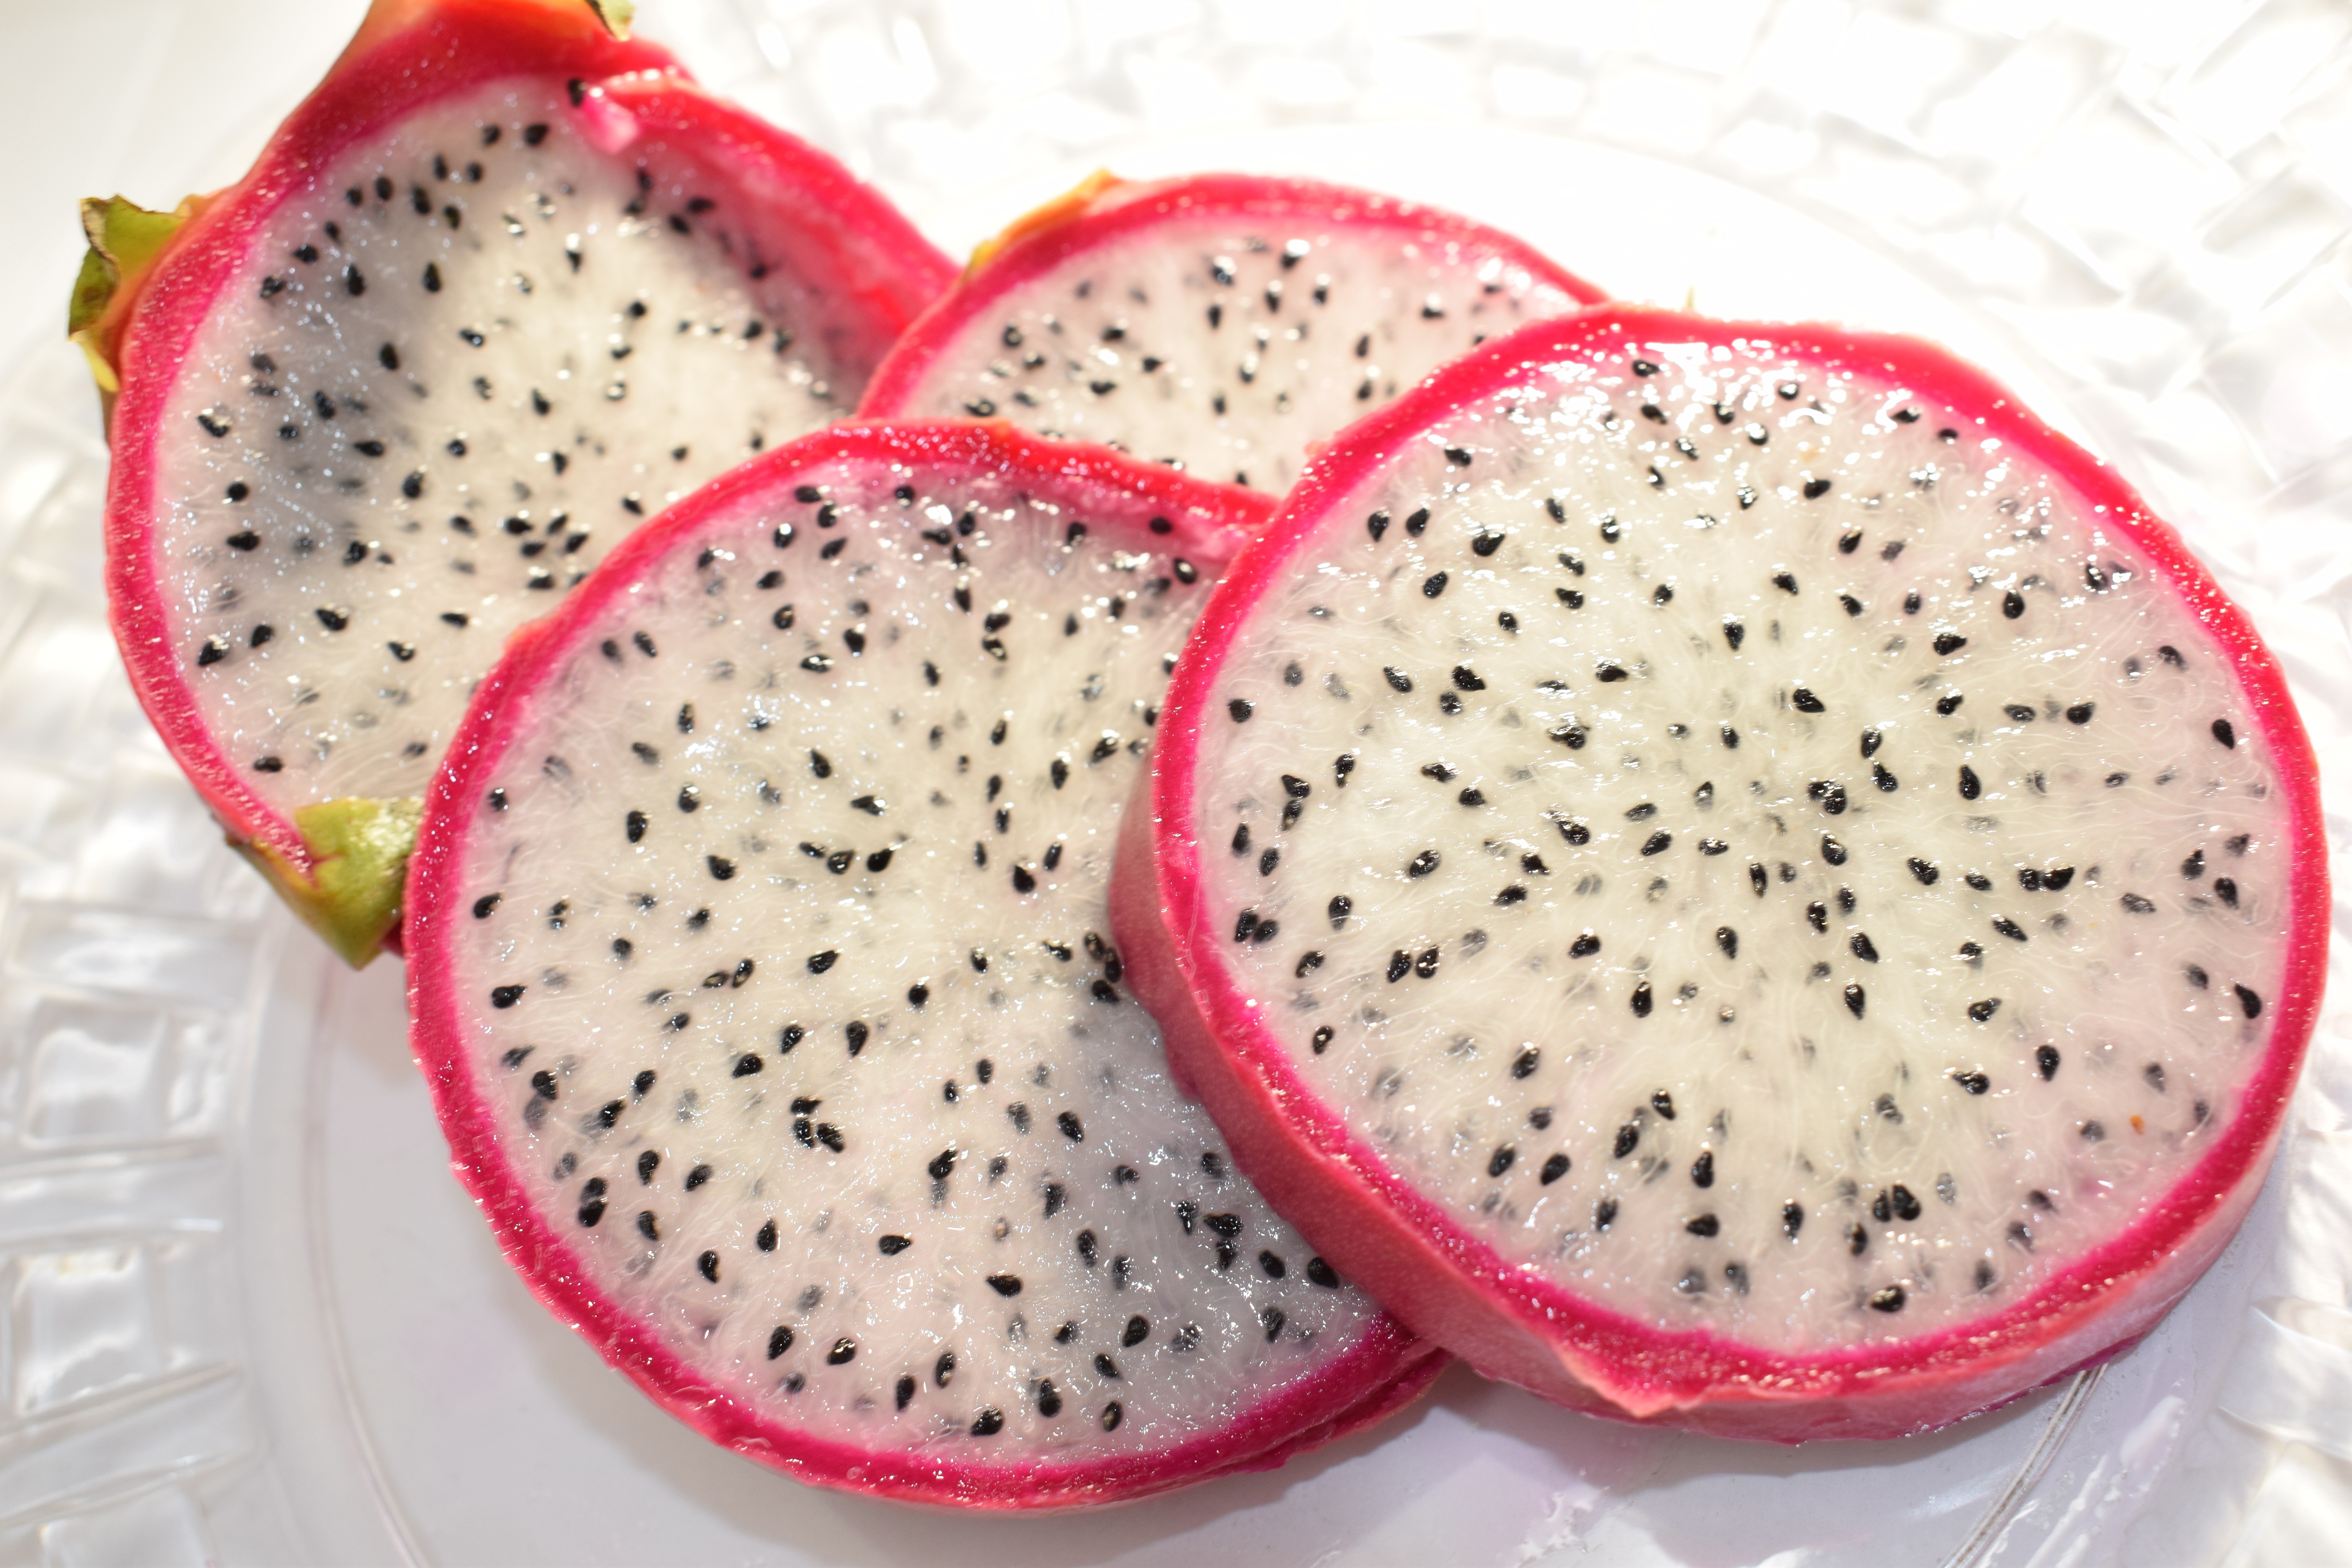
plant, fruit, food, produce, tropical, strawberry, dragon fruit, exotic, strawberries, flowering plant, pink skin, pitaya, black seeds, white inside, land plant